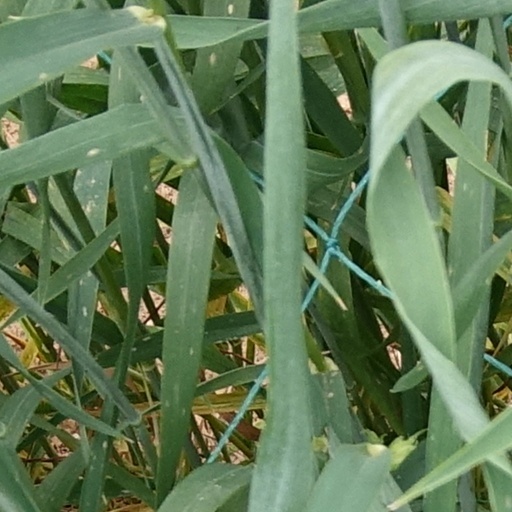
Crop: wheat